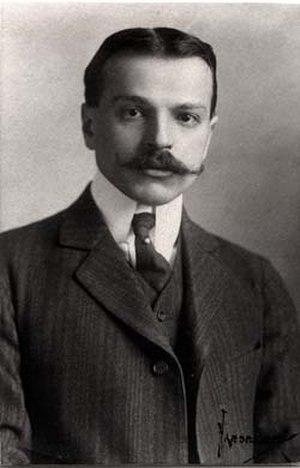
Paul Philippe Cret est un architecte et designer franco-américain.